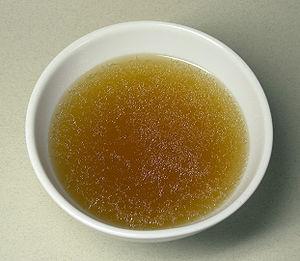
Un important vocabulaire français a été adopté en allemand. Ces « emprunts de luxe » ne résultent pas que du prestige économique, politique et culturel dont jouissait la France et le français à certaines périodes de son histoire. La révocation de l'édit de Nantes sous le règne de Louis XIV en 1685 entraîne d'abord un exode massif de Huguenots. L’Allemagne en accueille 50 000, dont 20 000 dans la région autour de Berlin, qui n'abandonneront le français qu'en 1806, en protestation à l'occupation de la Prusse par les troupes de Napoléon.